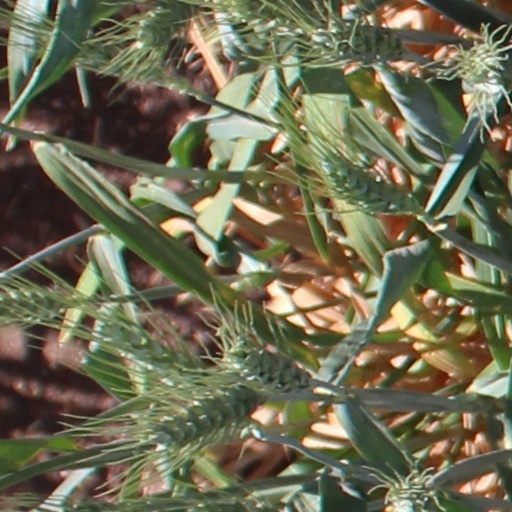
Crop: wheat